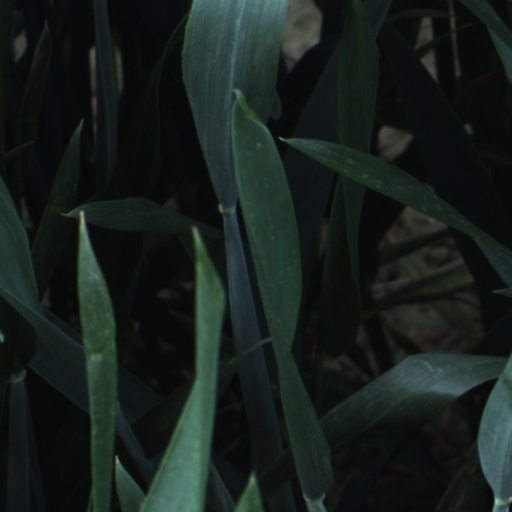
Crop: wheat